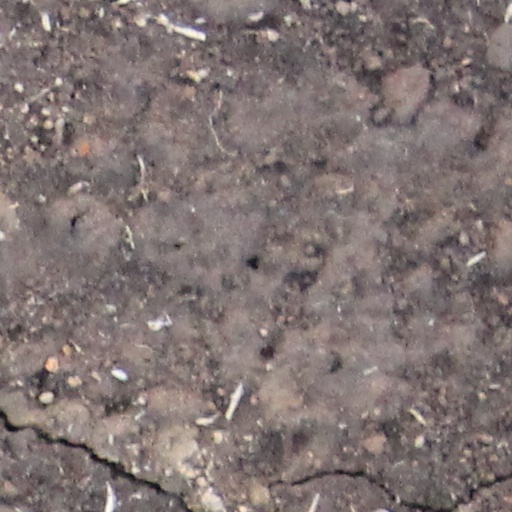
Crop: wheat